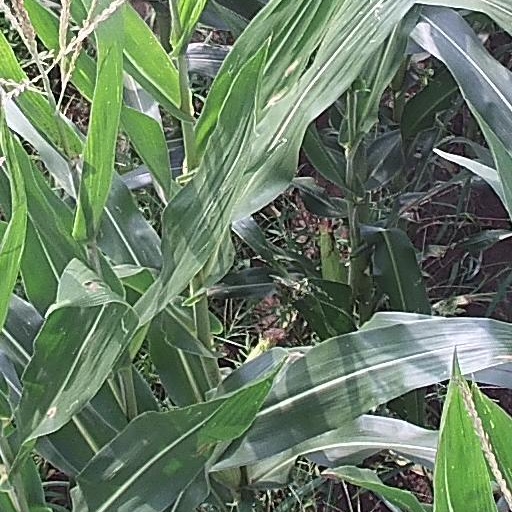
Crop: maize; corn